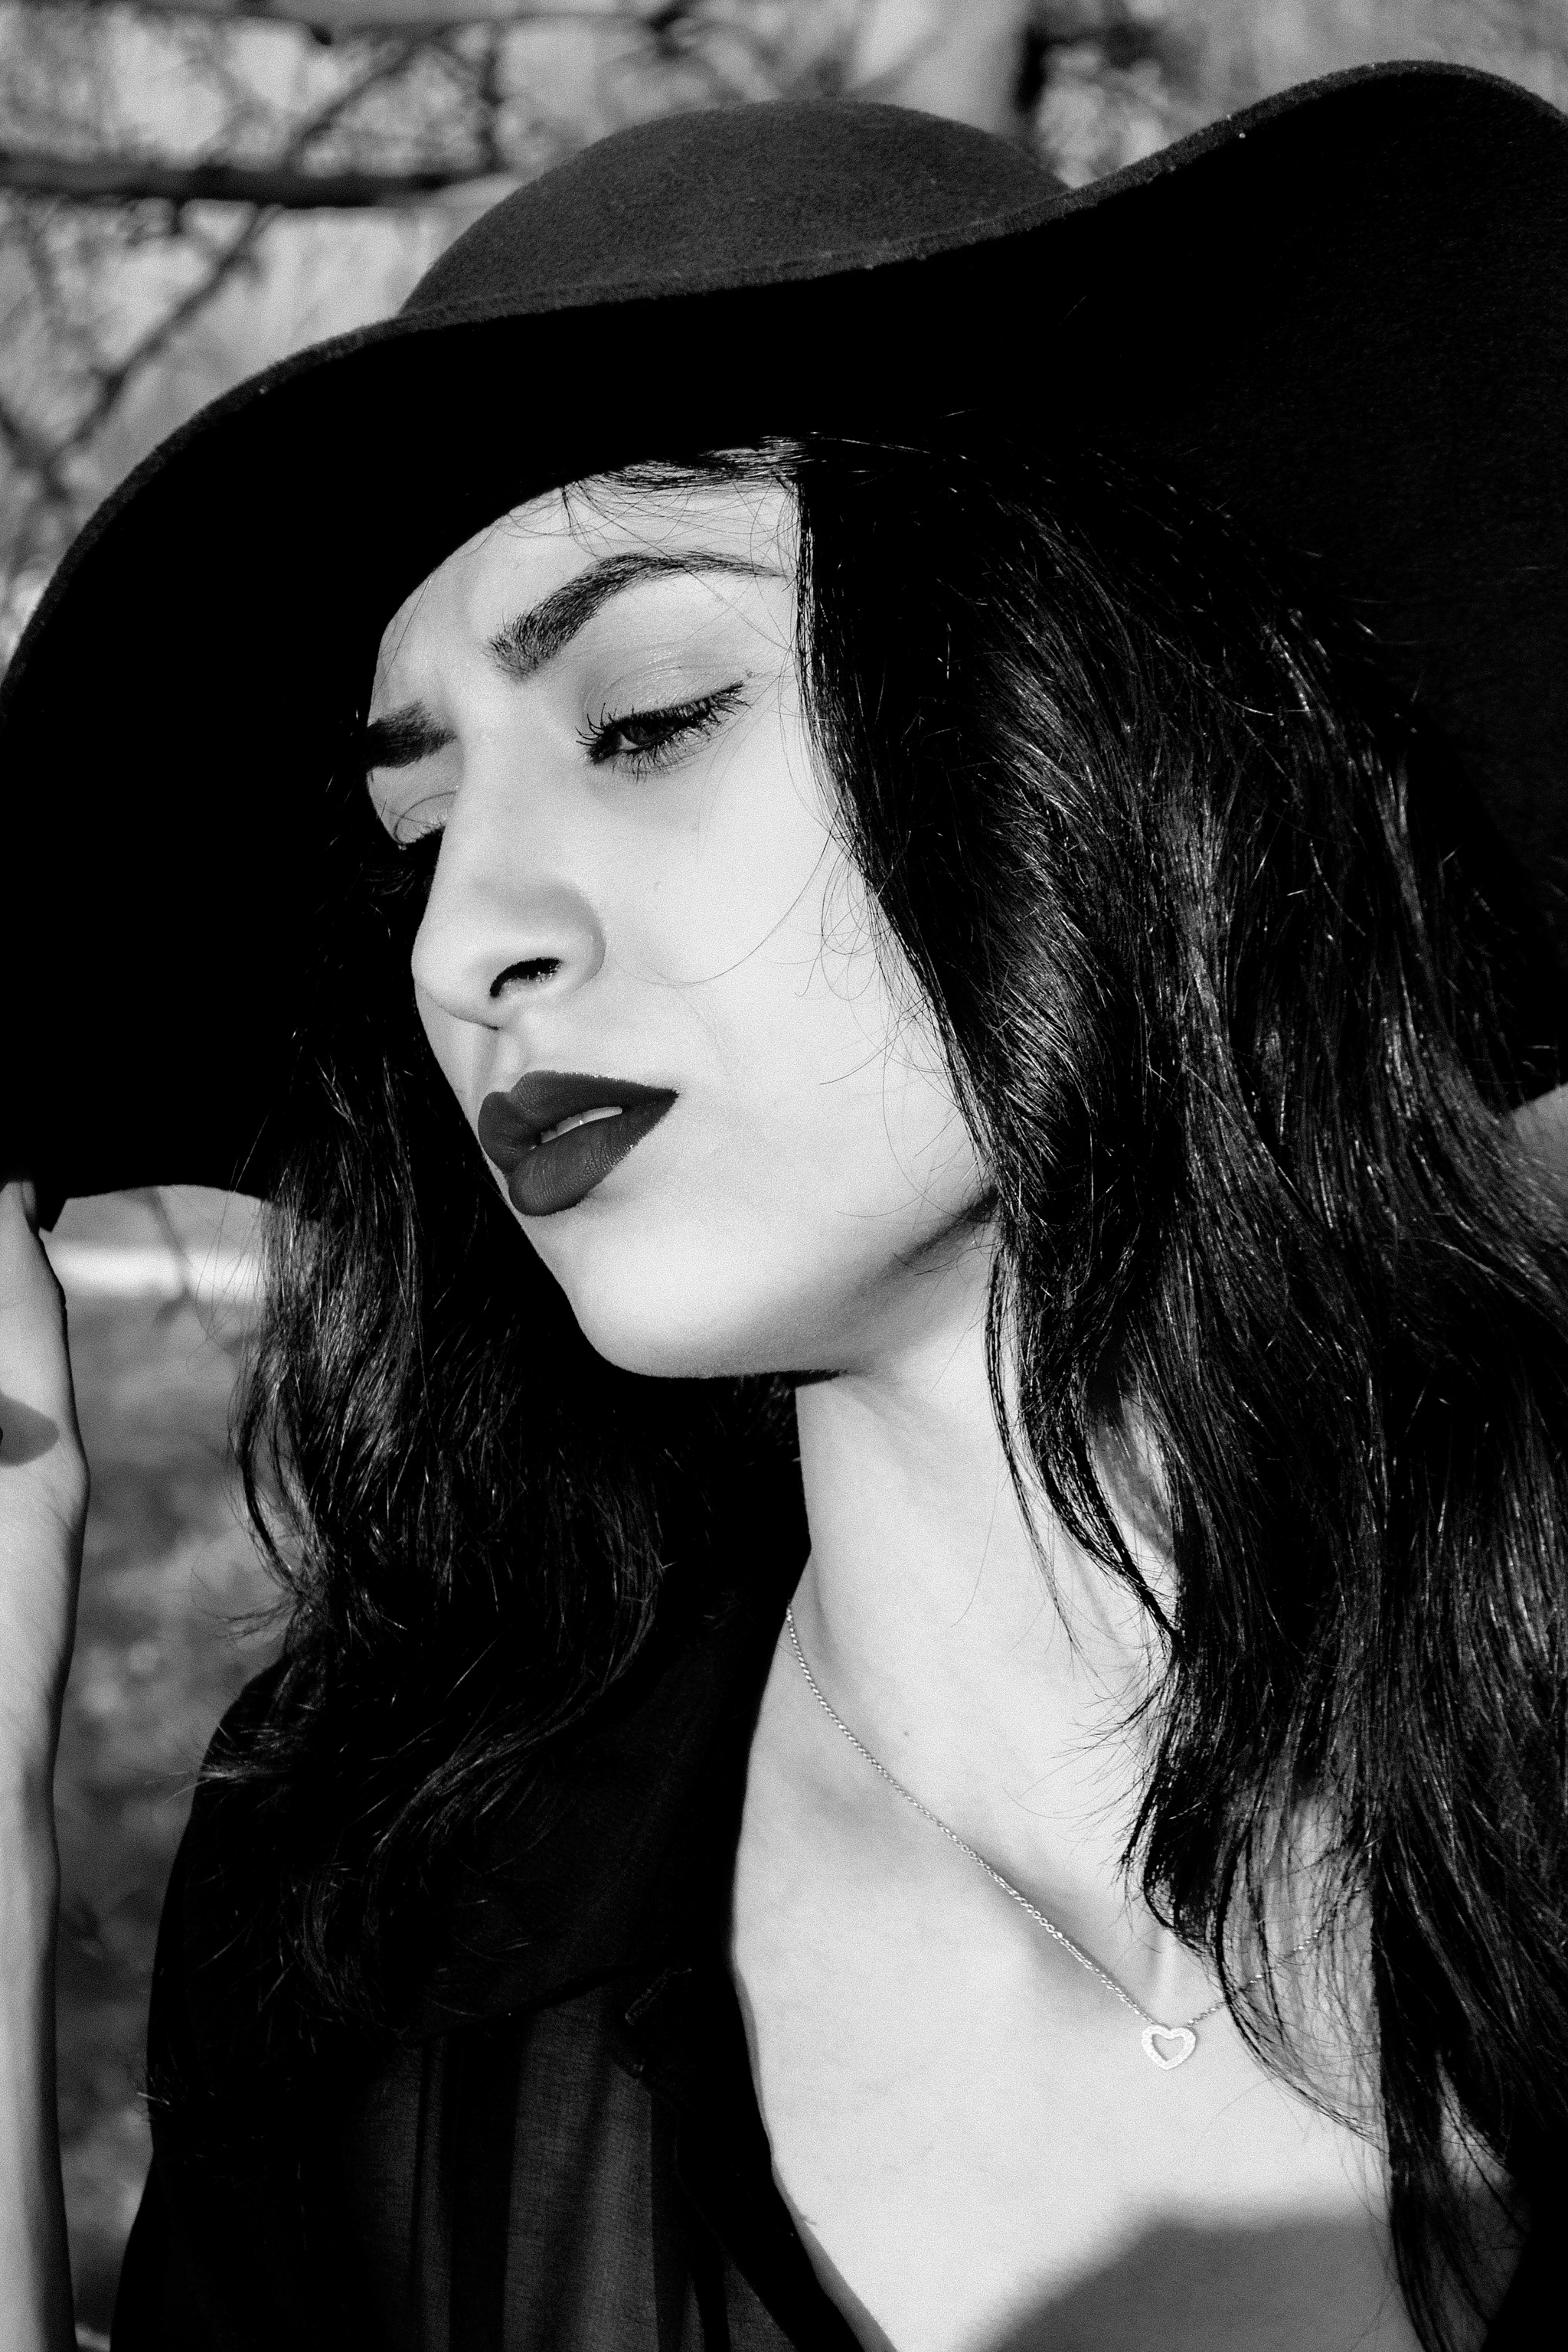
person, black and white, girl, woman, hair, white, photography, portrait, model, hat, fashion, black, monochrome, lady, facial expression, smile, long hair, face, dress, eye, head, photograph, beauty, sexy, photo shoot, brown hair, monochrome photography, portrait photography, film noir